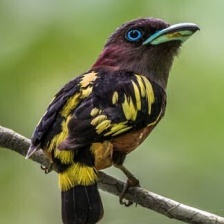
Species: BANDED BROADBILL
Scientific name: EURYLAIMUS JAVANICUS